Rail Paybus FP1

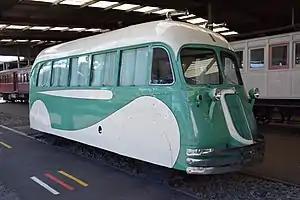

Rail Paybus FP1 is a heritage-listed former railbus and now museum exhibit at NSW Rail Transport Museum Barbour Road, in the outer south-western Sydney town of Thirlmere in the Wollondilly Shire local government area of New South Wales, Australia. It was designed by the New South Wales Government Railways Road Motor Section and built in 1937 by Waddingtons Ltd (body), Ford Motor Co. (chassis and mechanical components). It is also known as Rail Bus and Rail Pay Bus FP1. The property is owned by Rail Corporation New South Wales, an agency of the Government of New South Wales. It was added to the New South Wales State Heritage Register on 26 September 2003.